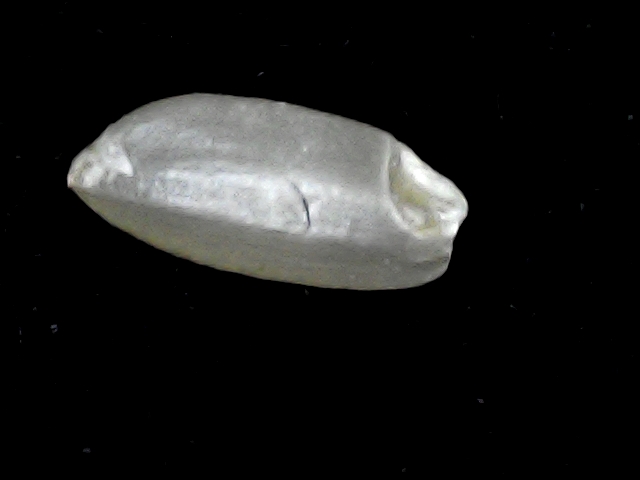
Rice variety: BD39